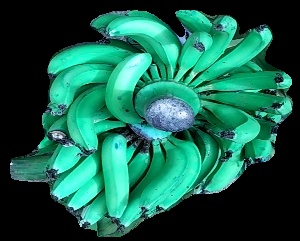
Variety: pachbale
Grade: grade3